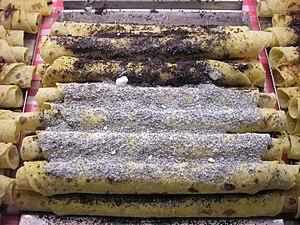
La lokša est un plat originaire de Slovaquie et du sud de la Moravie. Il s’agit d’une crêpe à base de pomme de terre et de farine. Les lokše peuvent être servie sucrées ou salées.